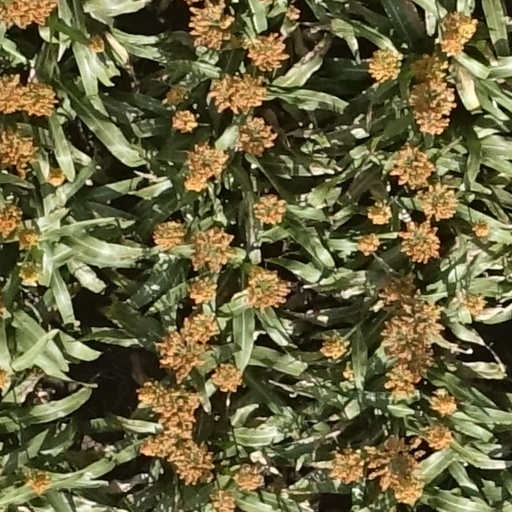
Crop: sorghum